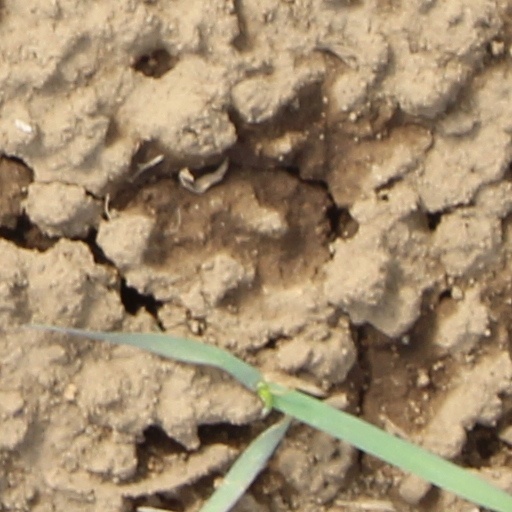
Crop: wheat